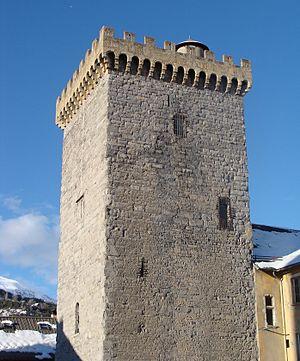
ERmbrun (Hautes-Alpes)
La Tour brune d'Embrun est une tour située dans la commune d'Embrun dans le département des Hautes-Alpes en France.
Embrun est une commune française située dans le département des Hautes-Alpes, en région Provence-Alpes-Côte d'Azur.